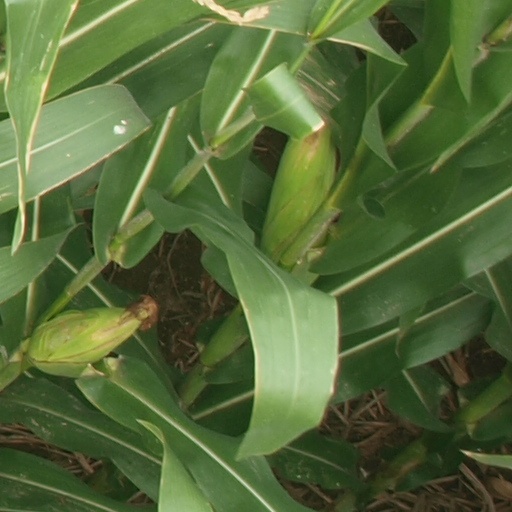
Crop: maize; corn